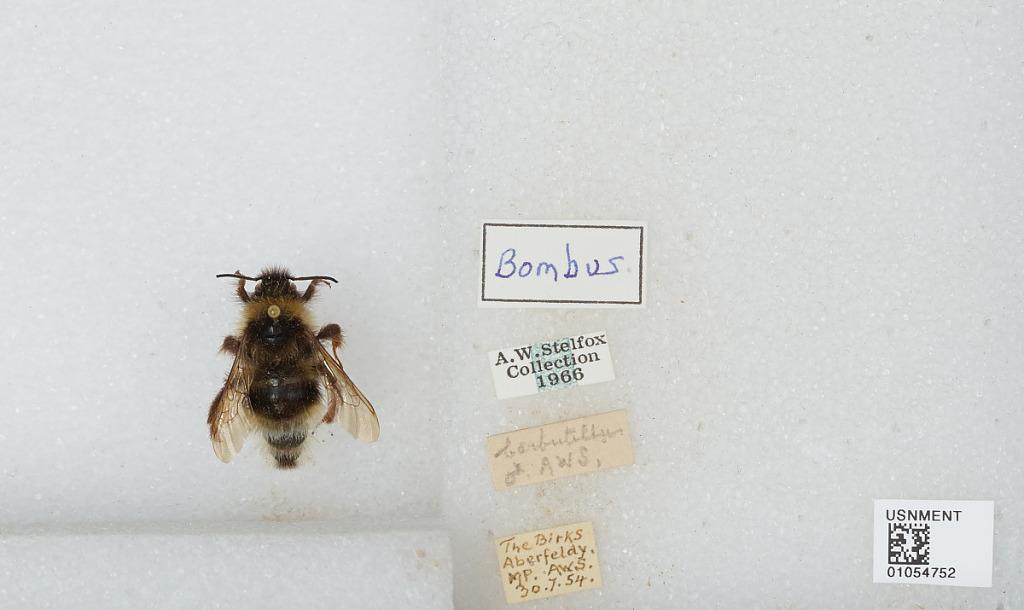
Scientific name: Bombus sp.
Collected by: A. Stelfox
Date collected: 1954-7-30
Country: United Kingdom
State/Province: Scotland
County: Perth and Kinross
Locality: The Birks, Aberfeldy, MP.
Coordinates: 56.6158, -3.8666